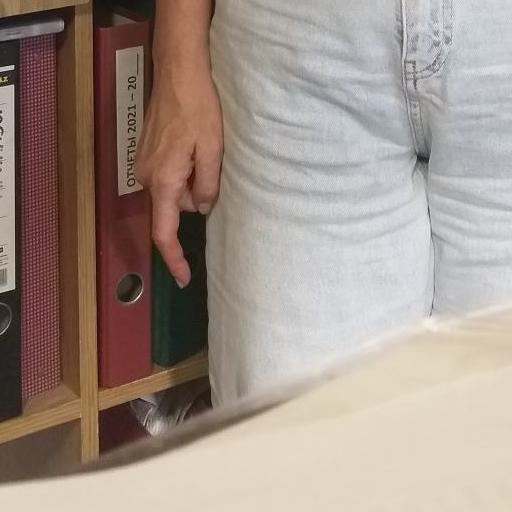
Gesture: no_gesture